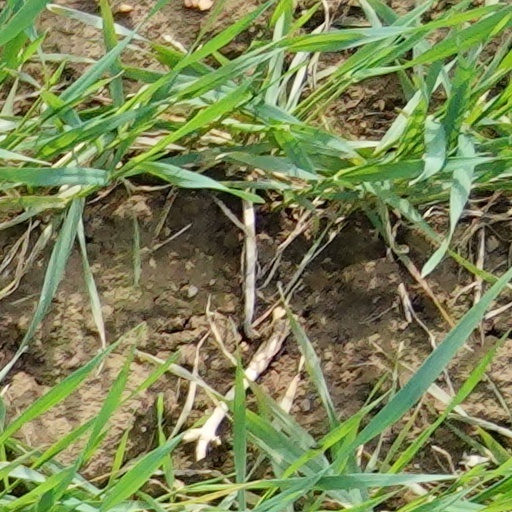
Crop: wheat